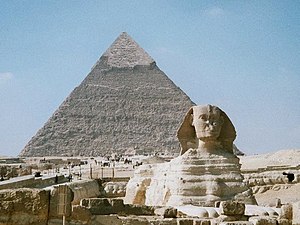
Pyramidekomplekset med sfinksen ved Giza
Sfinksen foran Khefren-pyramiden i Giza
Pyramidekomplekset med sfinksen ved Giza omfatter i alt ni pyramider, hvoraf de tre største er opkaldt efter faraoerne Kheops, Khefren og Mykerinos. Dette er de græske navne. De ægyptiske navne er Khufu, Khafra og Menkaura. De seks øvrige pyramider er unavngivne. Tre ligger langs Kheops-pyramidens østside og tre langs med Mykerinos-pyramidens sydside.